Question: Please indicate a possible affordance area of swing_baseball_bat that can be used for hitting.
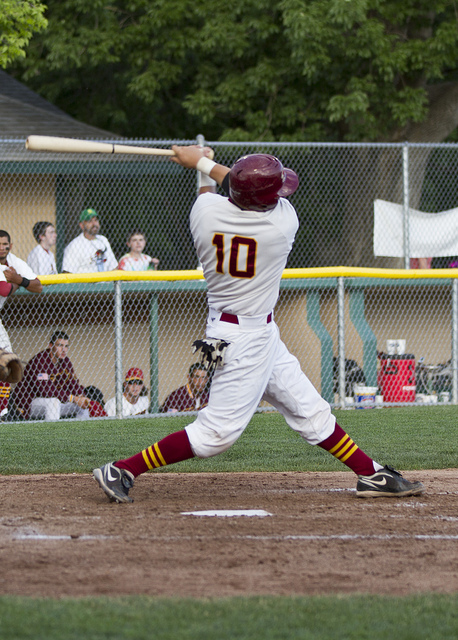
Answer: [134.214, 140.643, 186.144, 159.214]